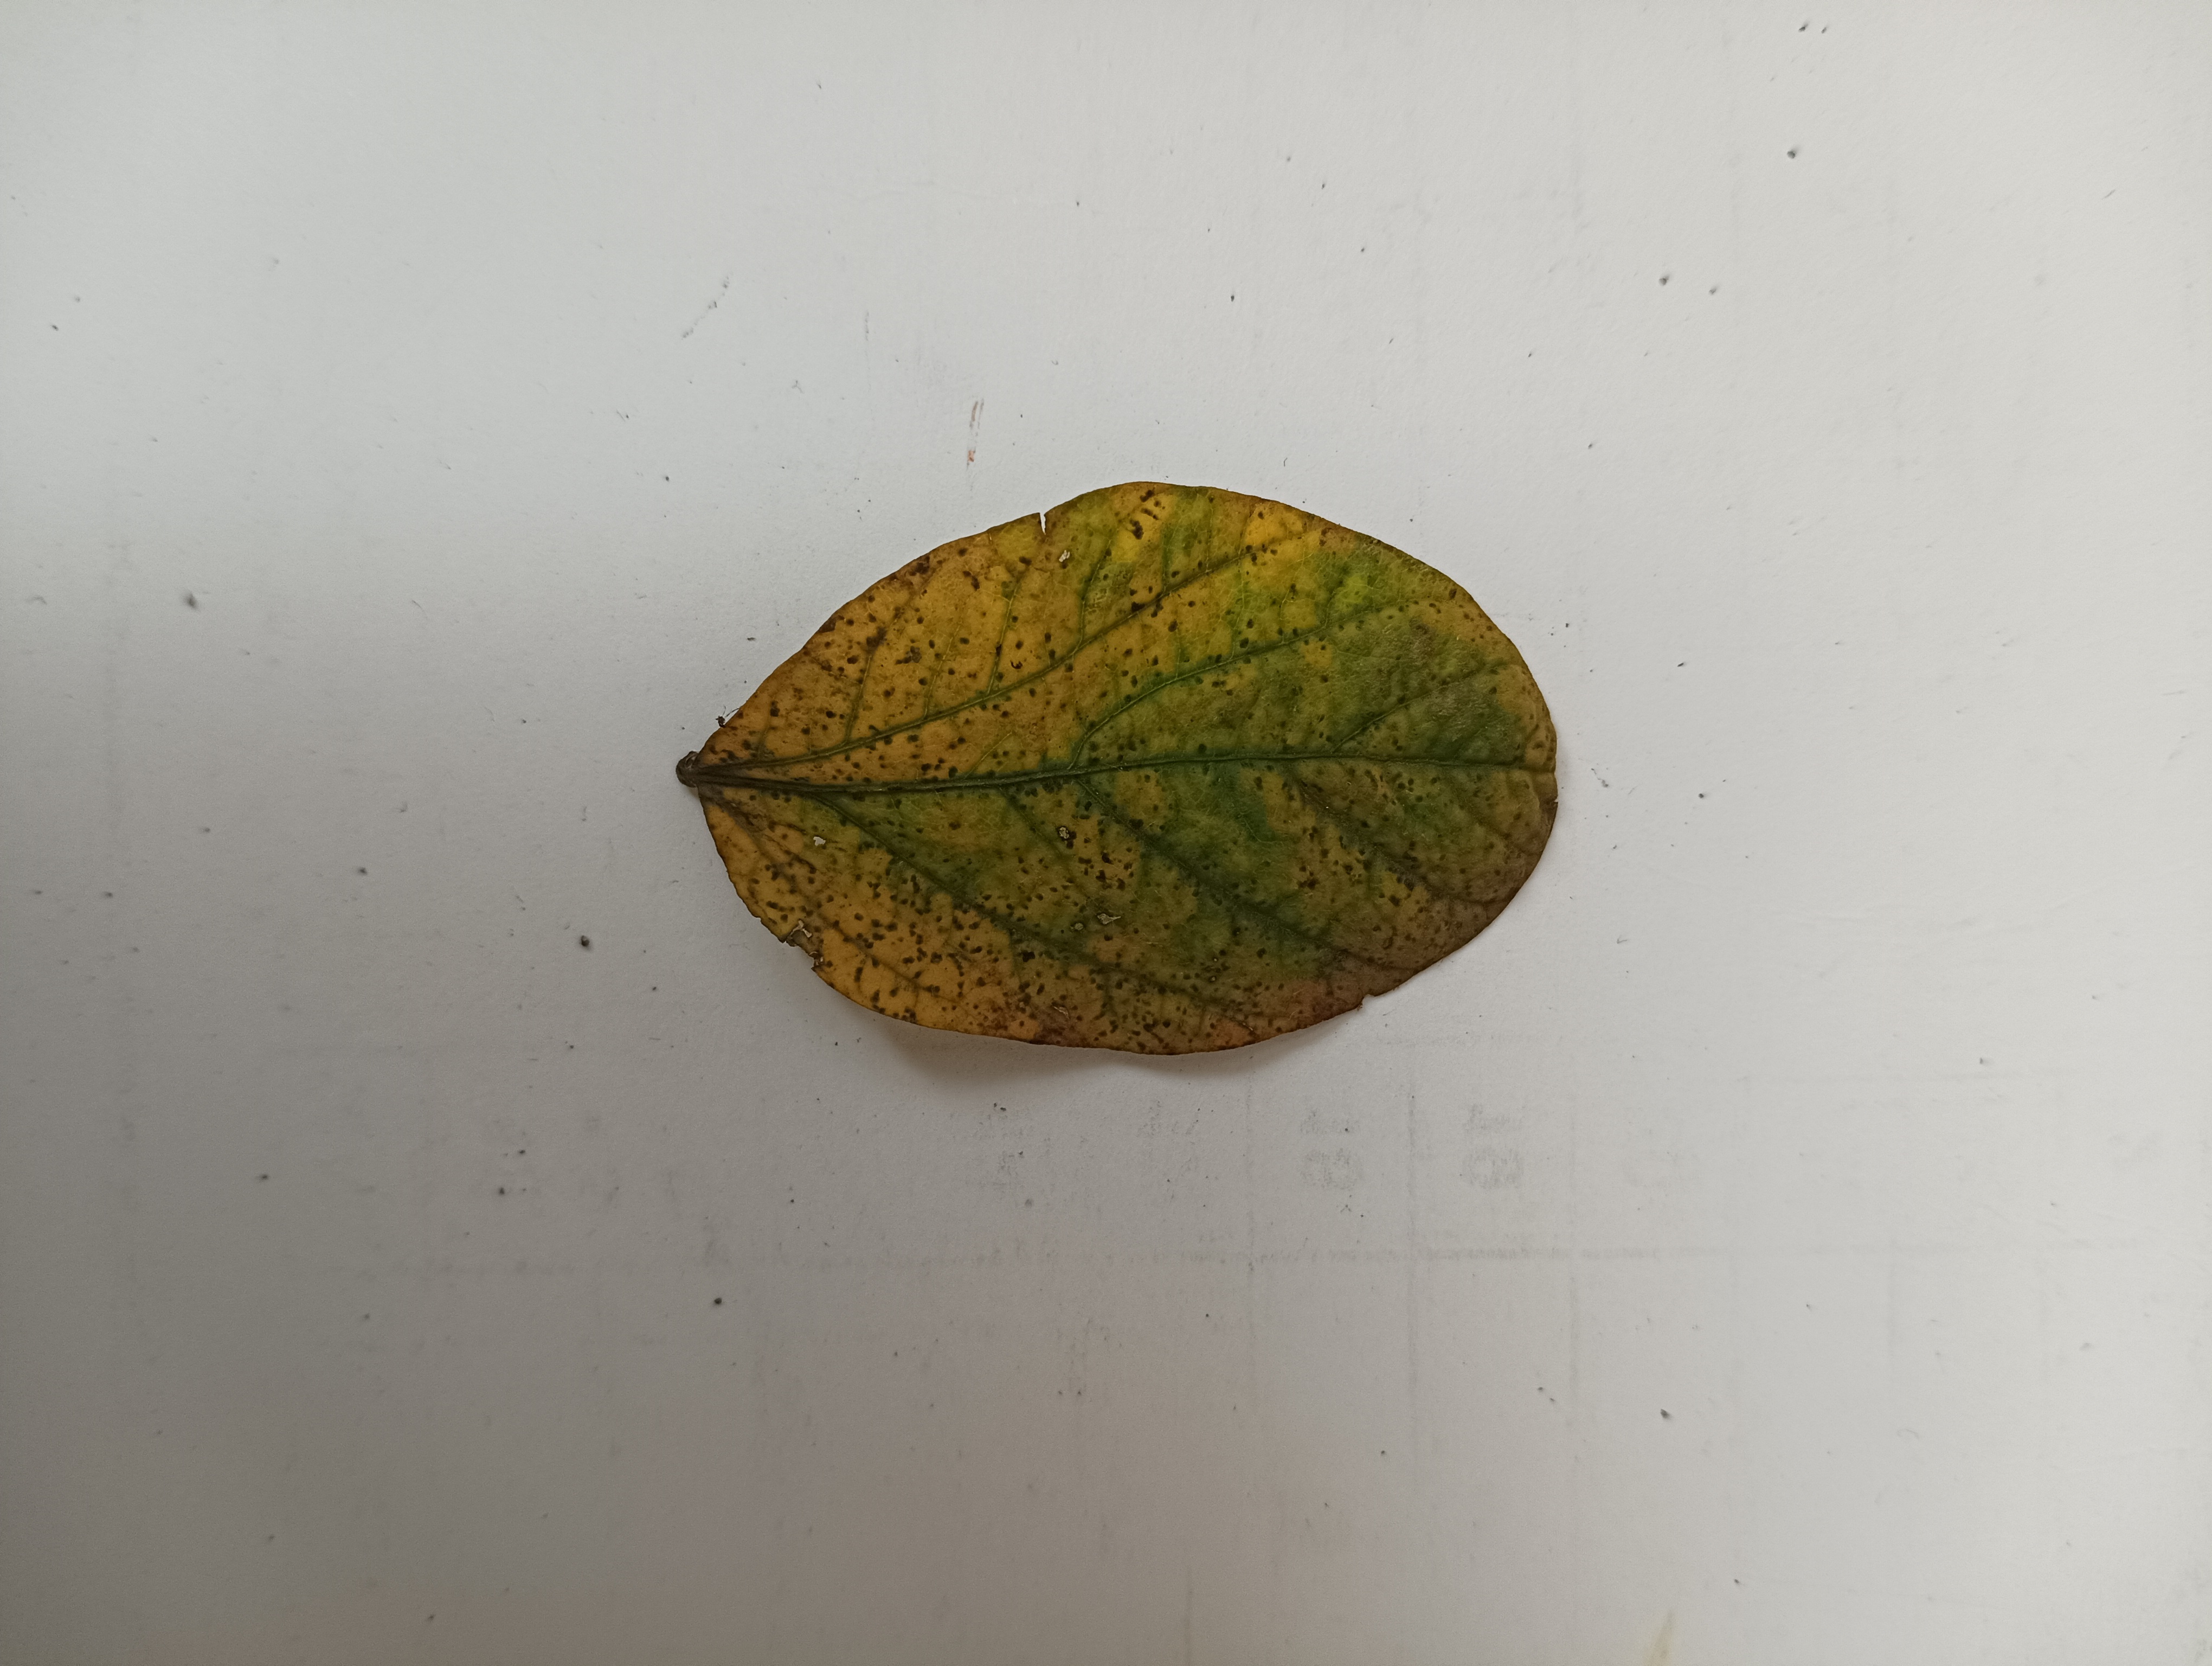
Label: Vein Necrosis